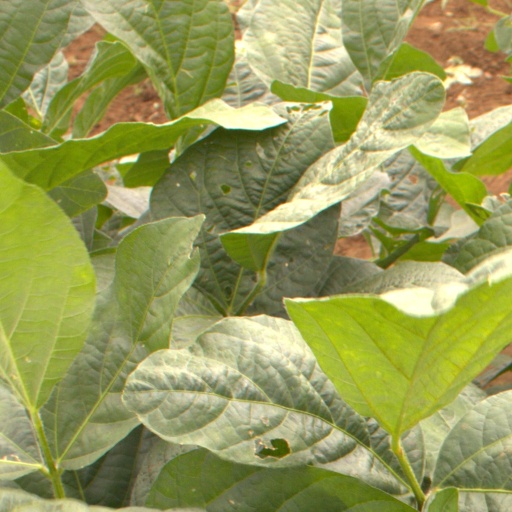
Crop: soybean